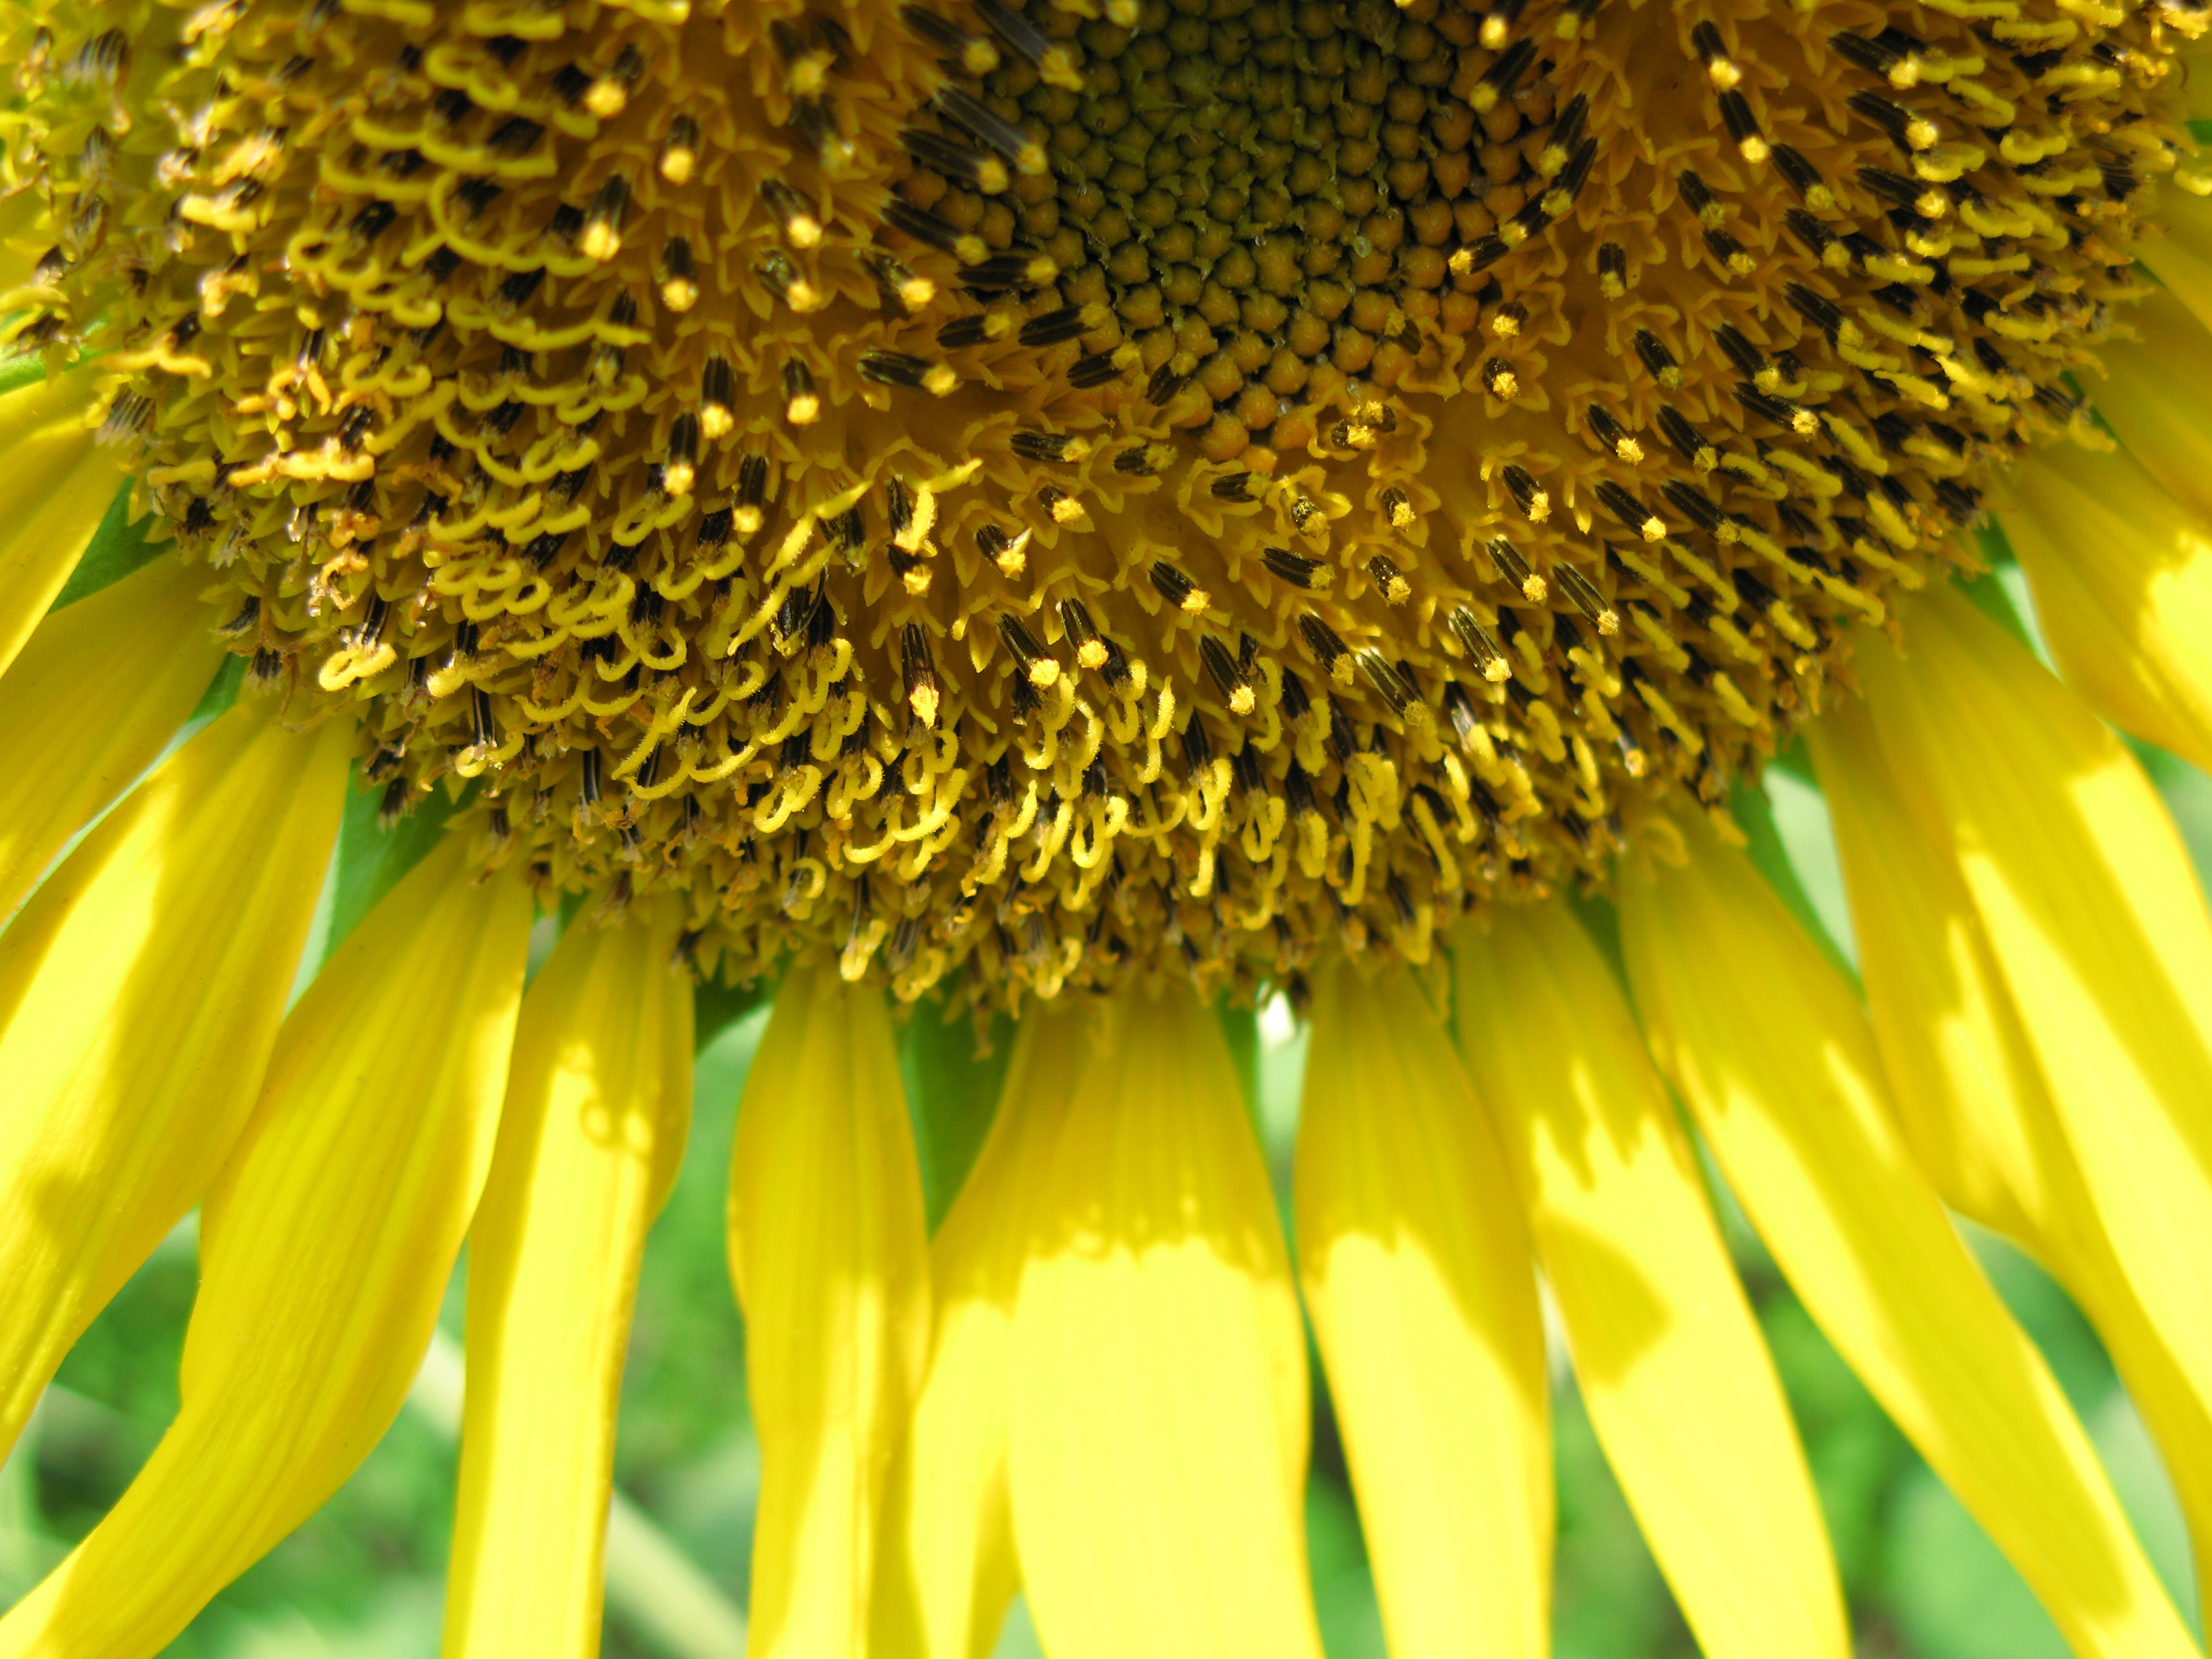
plant, field, photography, flower, petal, green, high, botany, yellow, flora, sunflower, close up, helianthus, hires, hi, res, g7, themacrogroup, annuus, macro photography, flowering plant, daisy family, sunflower seed, plant stem, land plant